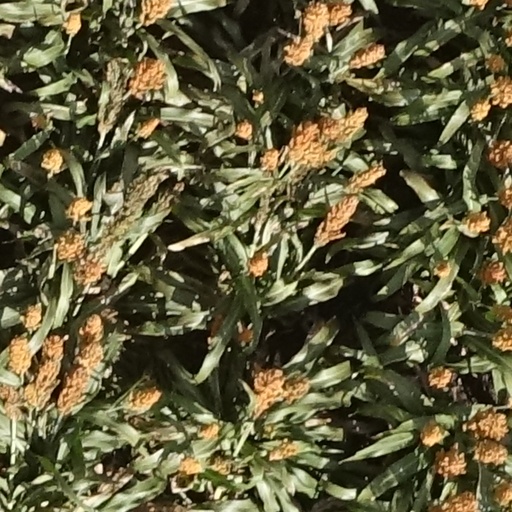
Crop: sorghum